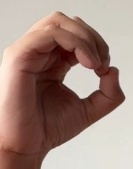
ASL sign: O